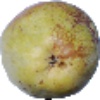
Label: pear_williams